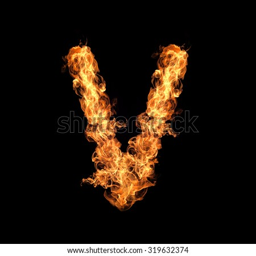
letters flames isolated on a black background .